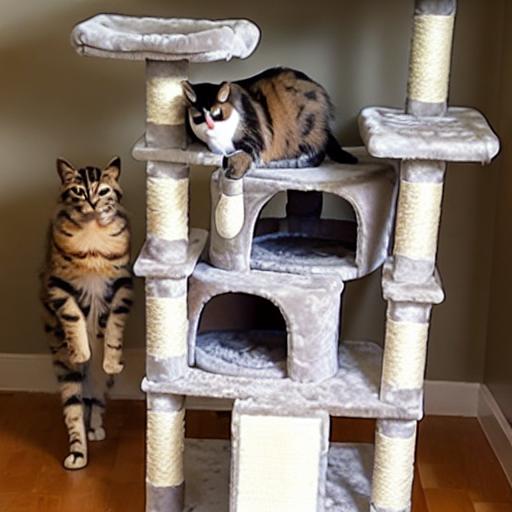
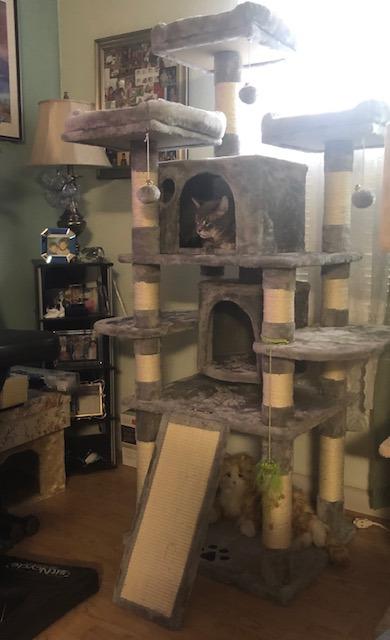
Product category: items_cat tree
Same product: no